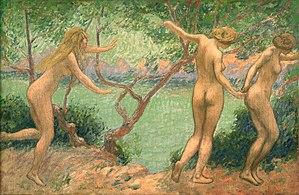
Les trois grâces à Porqurolles